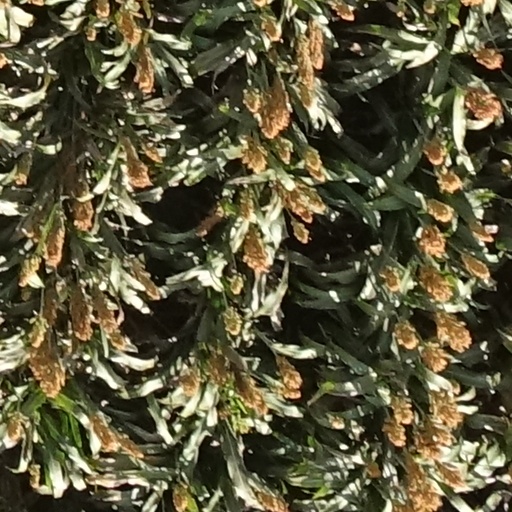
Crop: sorghum